The Young Beggar

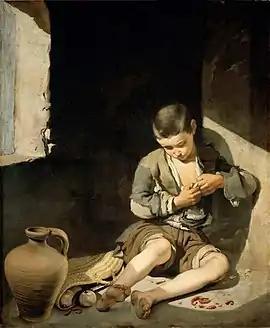

The Young Beggar is a (circa 1645–1650) genre painting by Spanish painter Bartolomé Esteban Murillo. Also known as "The Lice-Ridden Boy" due to the figure of a young boy delousing himself in the painting, "The Young Beggar" is the first known depiction of a street urchin by Murillo.